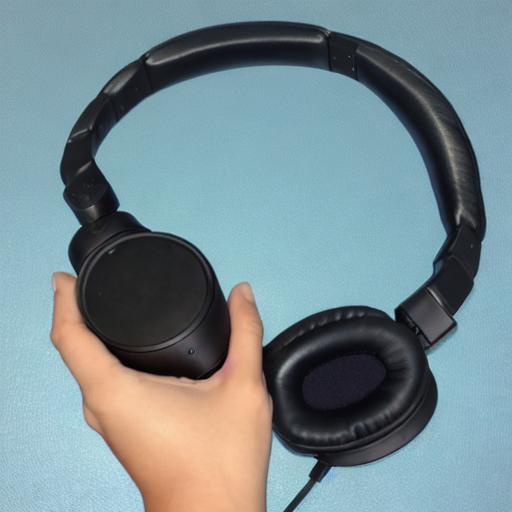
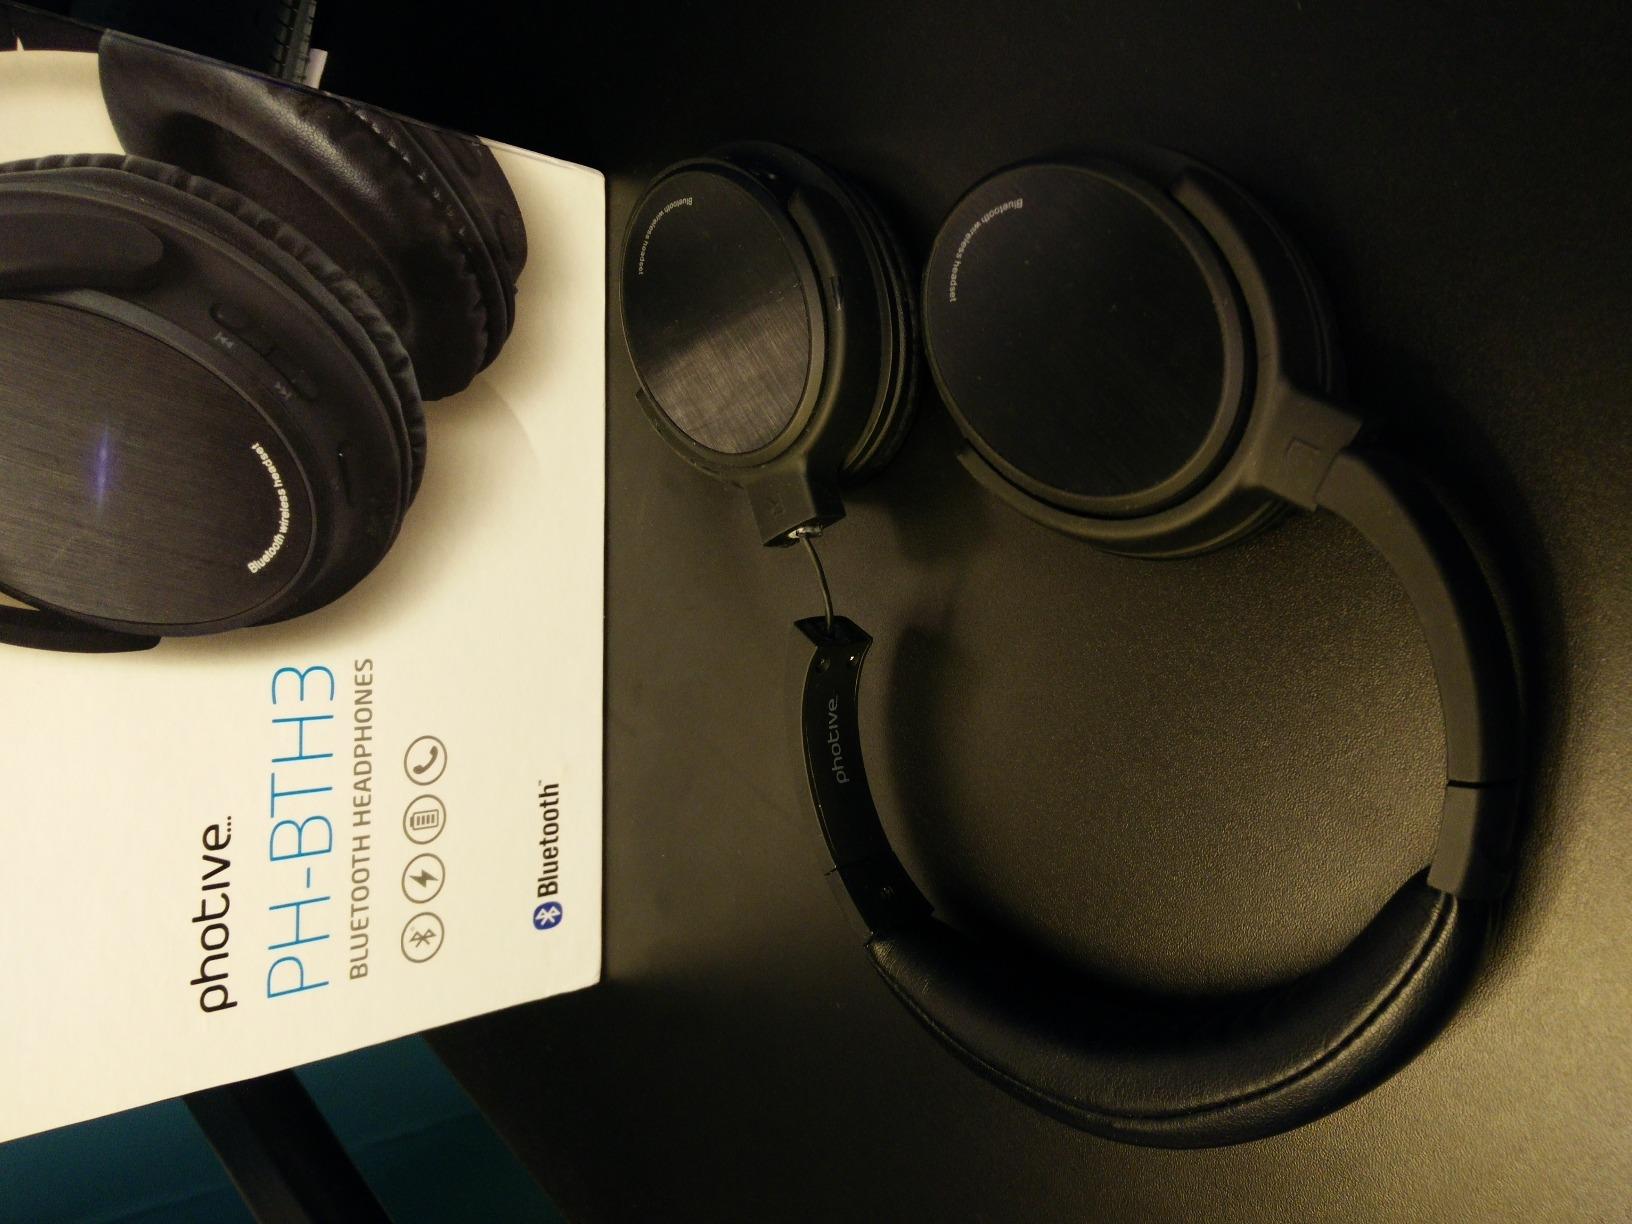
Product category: headphones
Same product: no